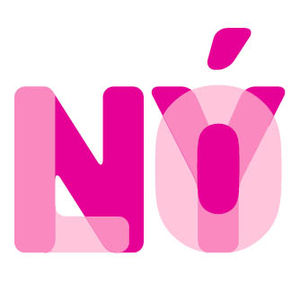
The Living Art Museum
Living Art Museum er et museum i den islandske hovedstad Reykjavik.